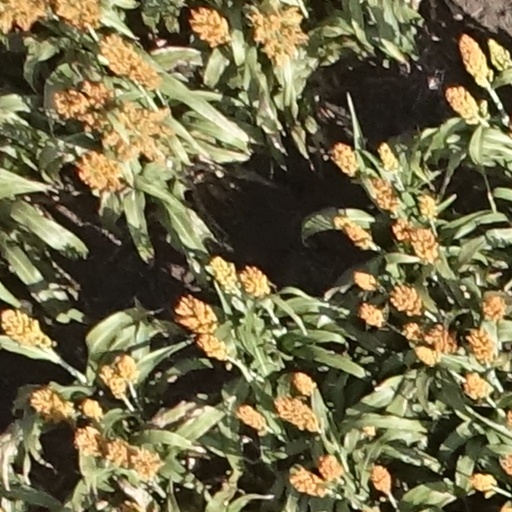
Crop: sorghum